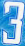
Number: 3